HMS Endymion (1797)

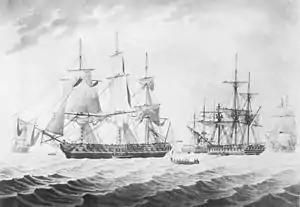
USS "President" (left foreground) having surrendered, HMS "Endymion" (right foreground) is shown without her fore topmast, due to damage she sustained during her duel with the American ship.

On 14 January 1815, under the command of Commodore Stephen Decatur left New York for a mission in the Indian Ocean. She then fell in with the British blockading-squadron, consisting of the razee (56 guns, Commodore John Hayes) and the frigates "Endymion" (Captain Henry Hope), "Pomone" (38 guns, Captain John Richard Lumley) and (38 guns, Captain Hyde Parker). Immediately, the British squadron gave chase with "Majestic" leading. At noon, "Endymion", being the much better sailer, overhauled her squadron and left them behind. At 2 pm she gained on the "President" and took position on the American ship's quarter, shooting into "President" as she tried to escape. "Endymion" was able to rake "President" three times and did considerable damage to her; by contrast, "President" primarily directed her fire at "Endymion's" rigging in order to slow her down. Finally at 7:58 pm, "President" ceased fire and hoisted a light in her rigging, indicating that she had struck. "Endymion's" foresails had been damaged in the engagement and she hove to for repairs to the rigging (being unable to take possession of her prize due to a lack of boats that would "swim"). Whilst Endymion was engaged in repairs Commodore Stephen Decatur took advantage of the fact and, despite having struck, made off to escape at 8.30 pm; "Endymion", still engaged in repairs could not immediately pursue and resumed the chase at 8.52 pm.